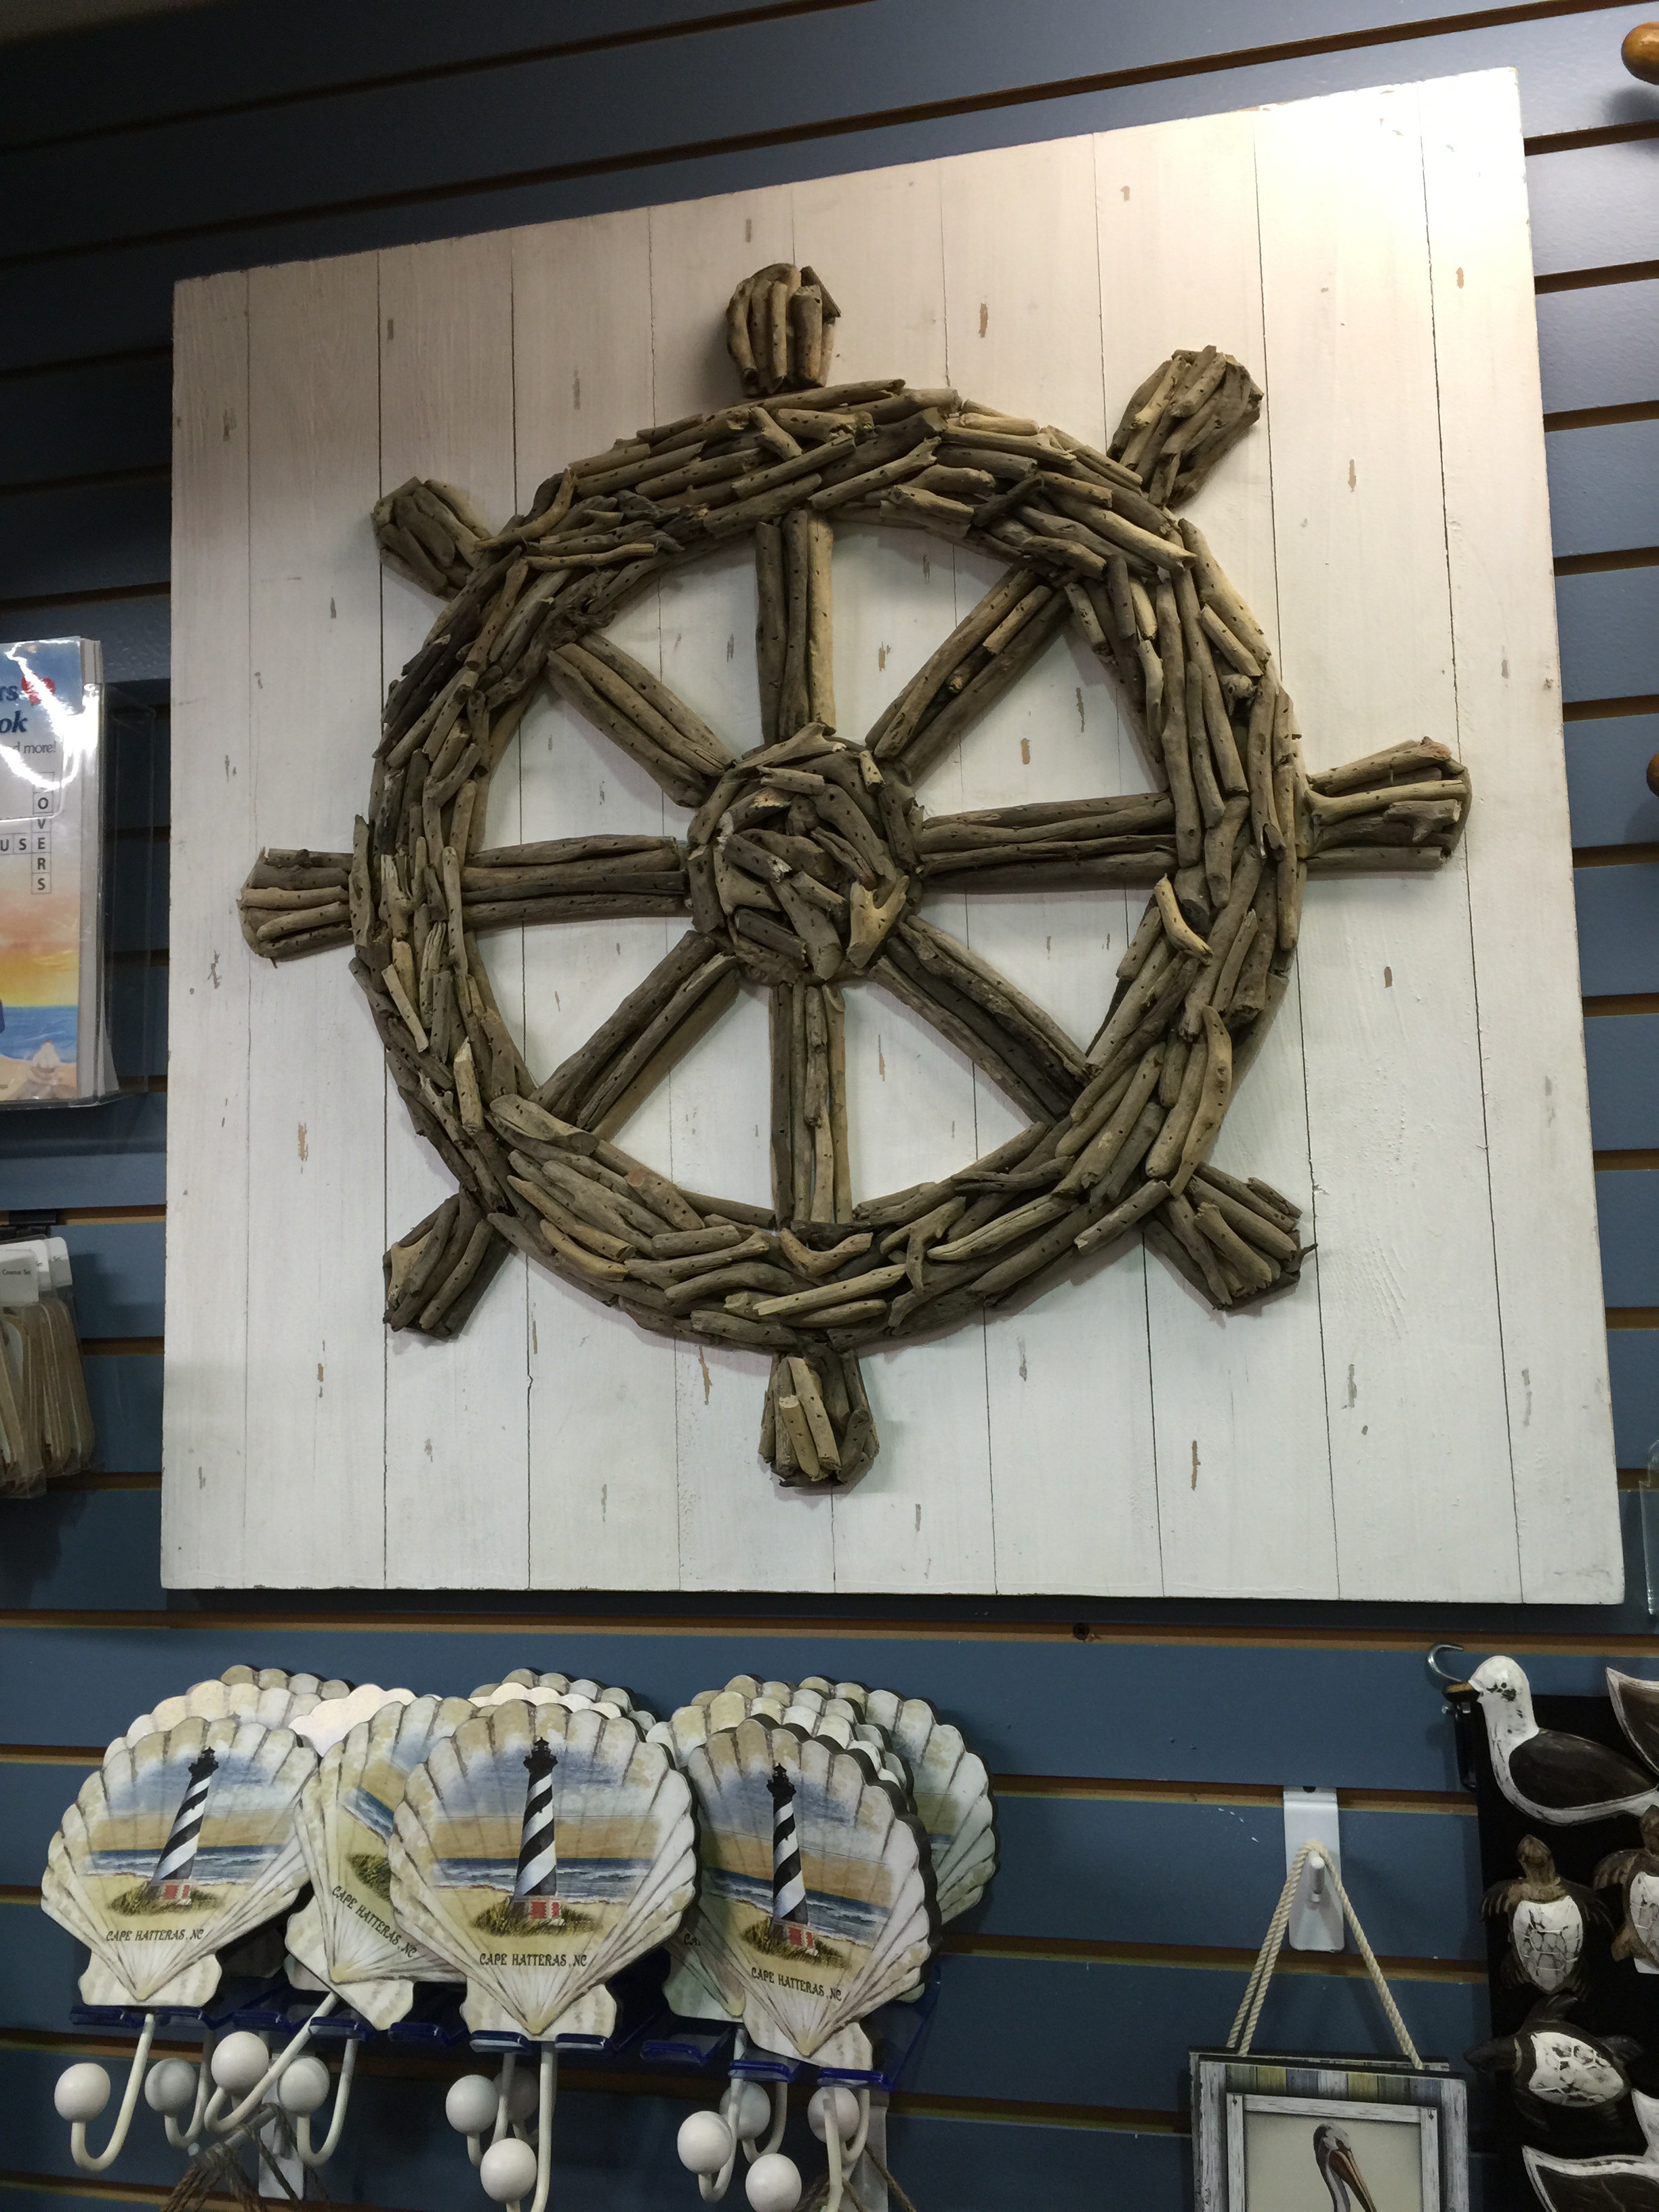
wood, window, statue, steering wheel, shells, sculpture, art, iron, carving, ft meyers